Bunkface

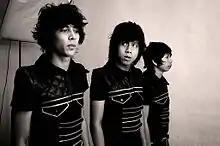
From left to right: Sam, Youk, and Paan

Bunkface is a Malaysian rock band formed in 2006. The band consists of lead vocalist and rhythm guitarist Sam (Shamsul Anuar), bass guitarist Youk (Farouk Jaafar), lead guitarist Paan (Ahmad Farhan), and drummer Biak (Alif Sufian). The name Bunkface was suggested by Biak which was influenced from the Sum 41 song, titled "Crazy Amanda Bunkface". Popular songs by Bunkface include "Silly Lily, Situasi, Revolusi, Prom Queen, Through My Window, Ekstravaganza, Panik, Rentak Laguku, Malam Ini Kita Punya, Darah Muda" and "Masih Di Sini". Their fanbase are called "Bunkers".